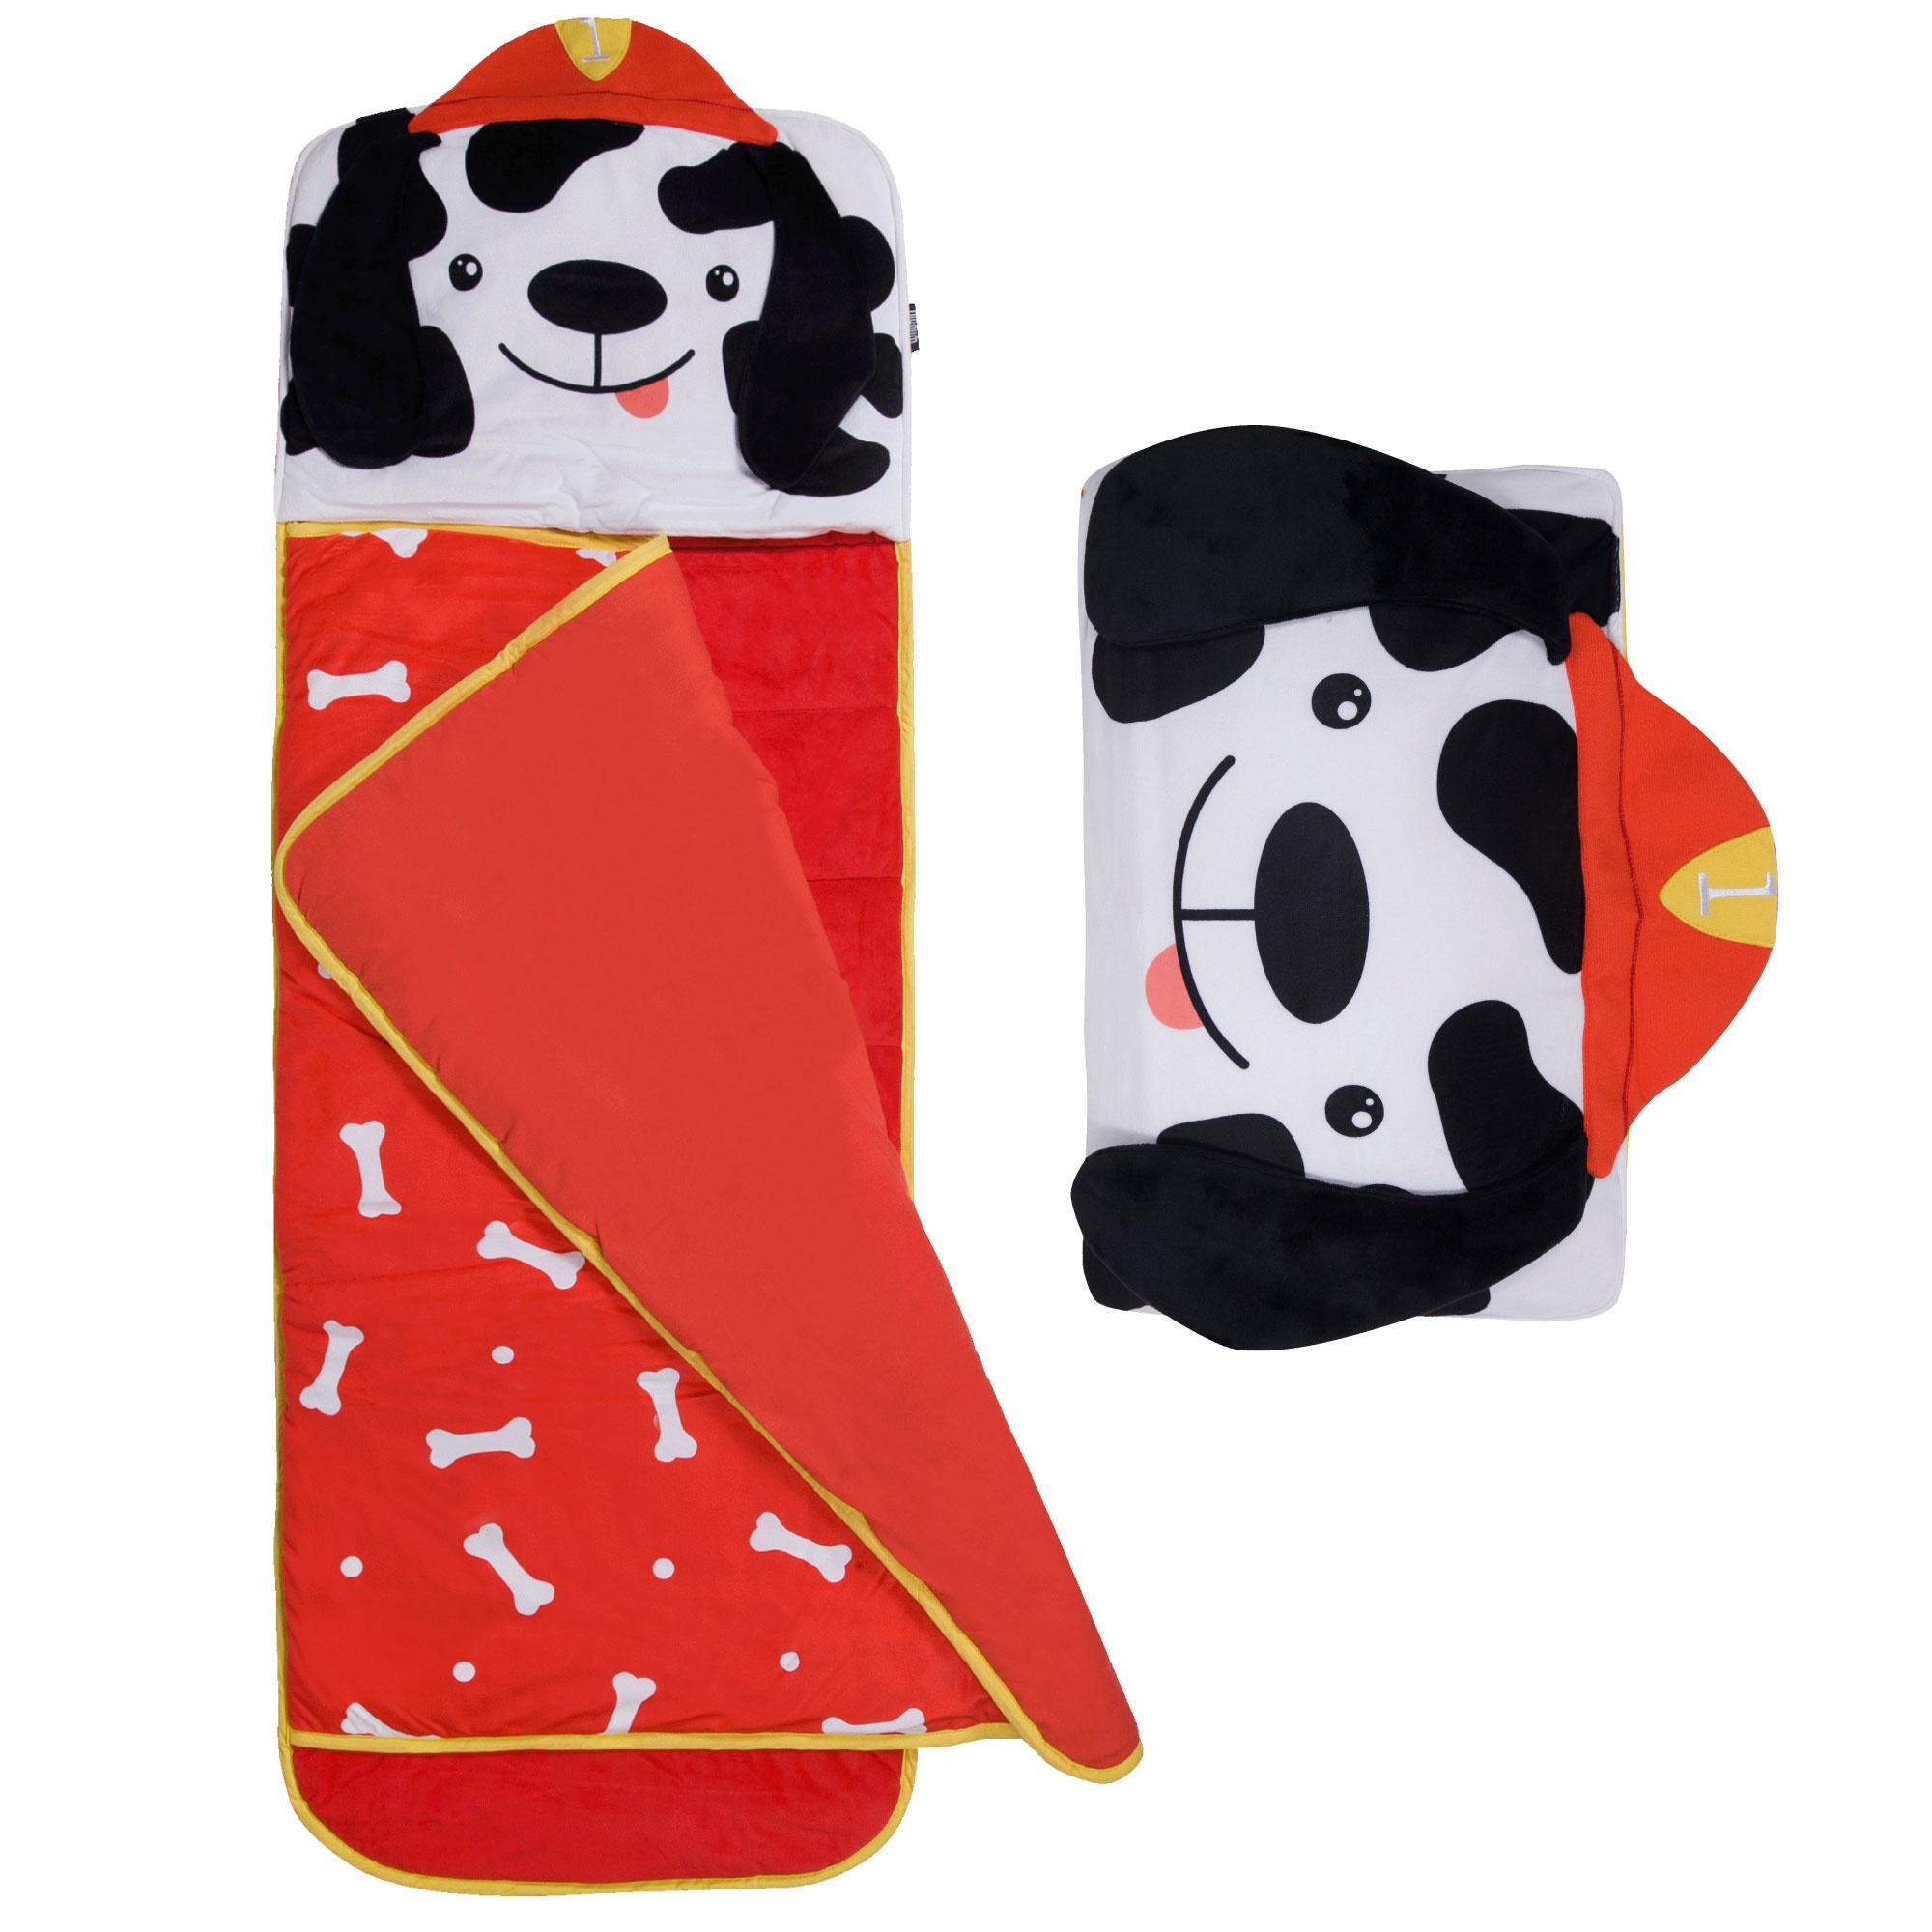
Wild Bunch Dalmatian Plush Nap Mat
Brand: Wildkin
Wildkin's Plush Nap Mat is our softest nap mat yet! Wildkin’s Plush Nap Mat is made from a super-soft plush velour. The attached blanket keeps your little one extra warm. Each Nap Mat folds up into the top sack, transforming into a plush pillow. Its travel-friendly design with a convenient carrying handle makes it easy for your little one to take their Nap Mat to-and-from school, sleepovers, and more. Super-soft plush velour exterior PVC-free, BPA-free and Phthalate-free Attached blanket Transforms into a pillow Name tag included Coordinates with other Wildkin gear Velour Plush Wash in front-loading machine in cold water on gentle cycle. Hang to dry. Do not store unless dry.
Category: Home & Garden > Linens & Bedding > Bedding > Nap Mats